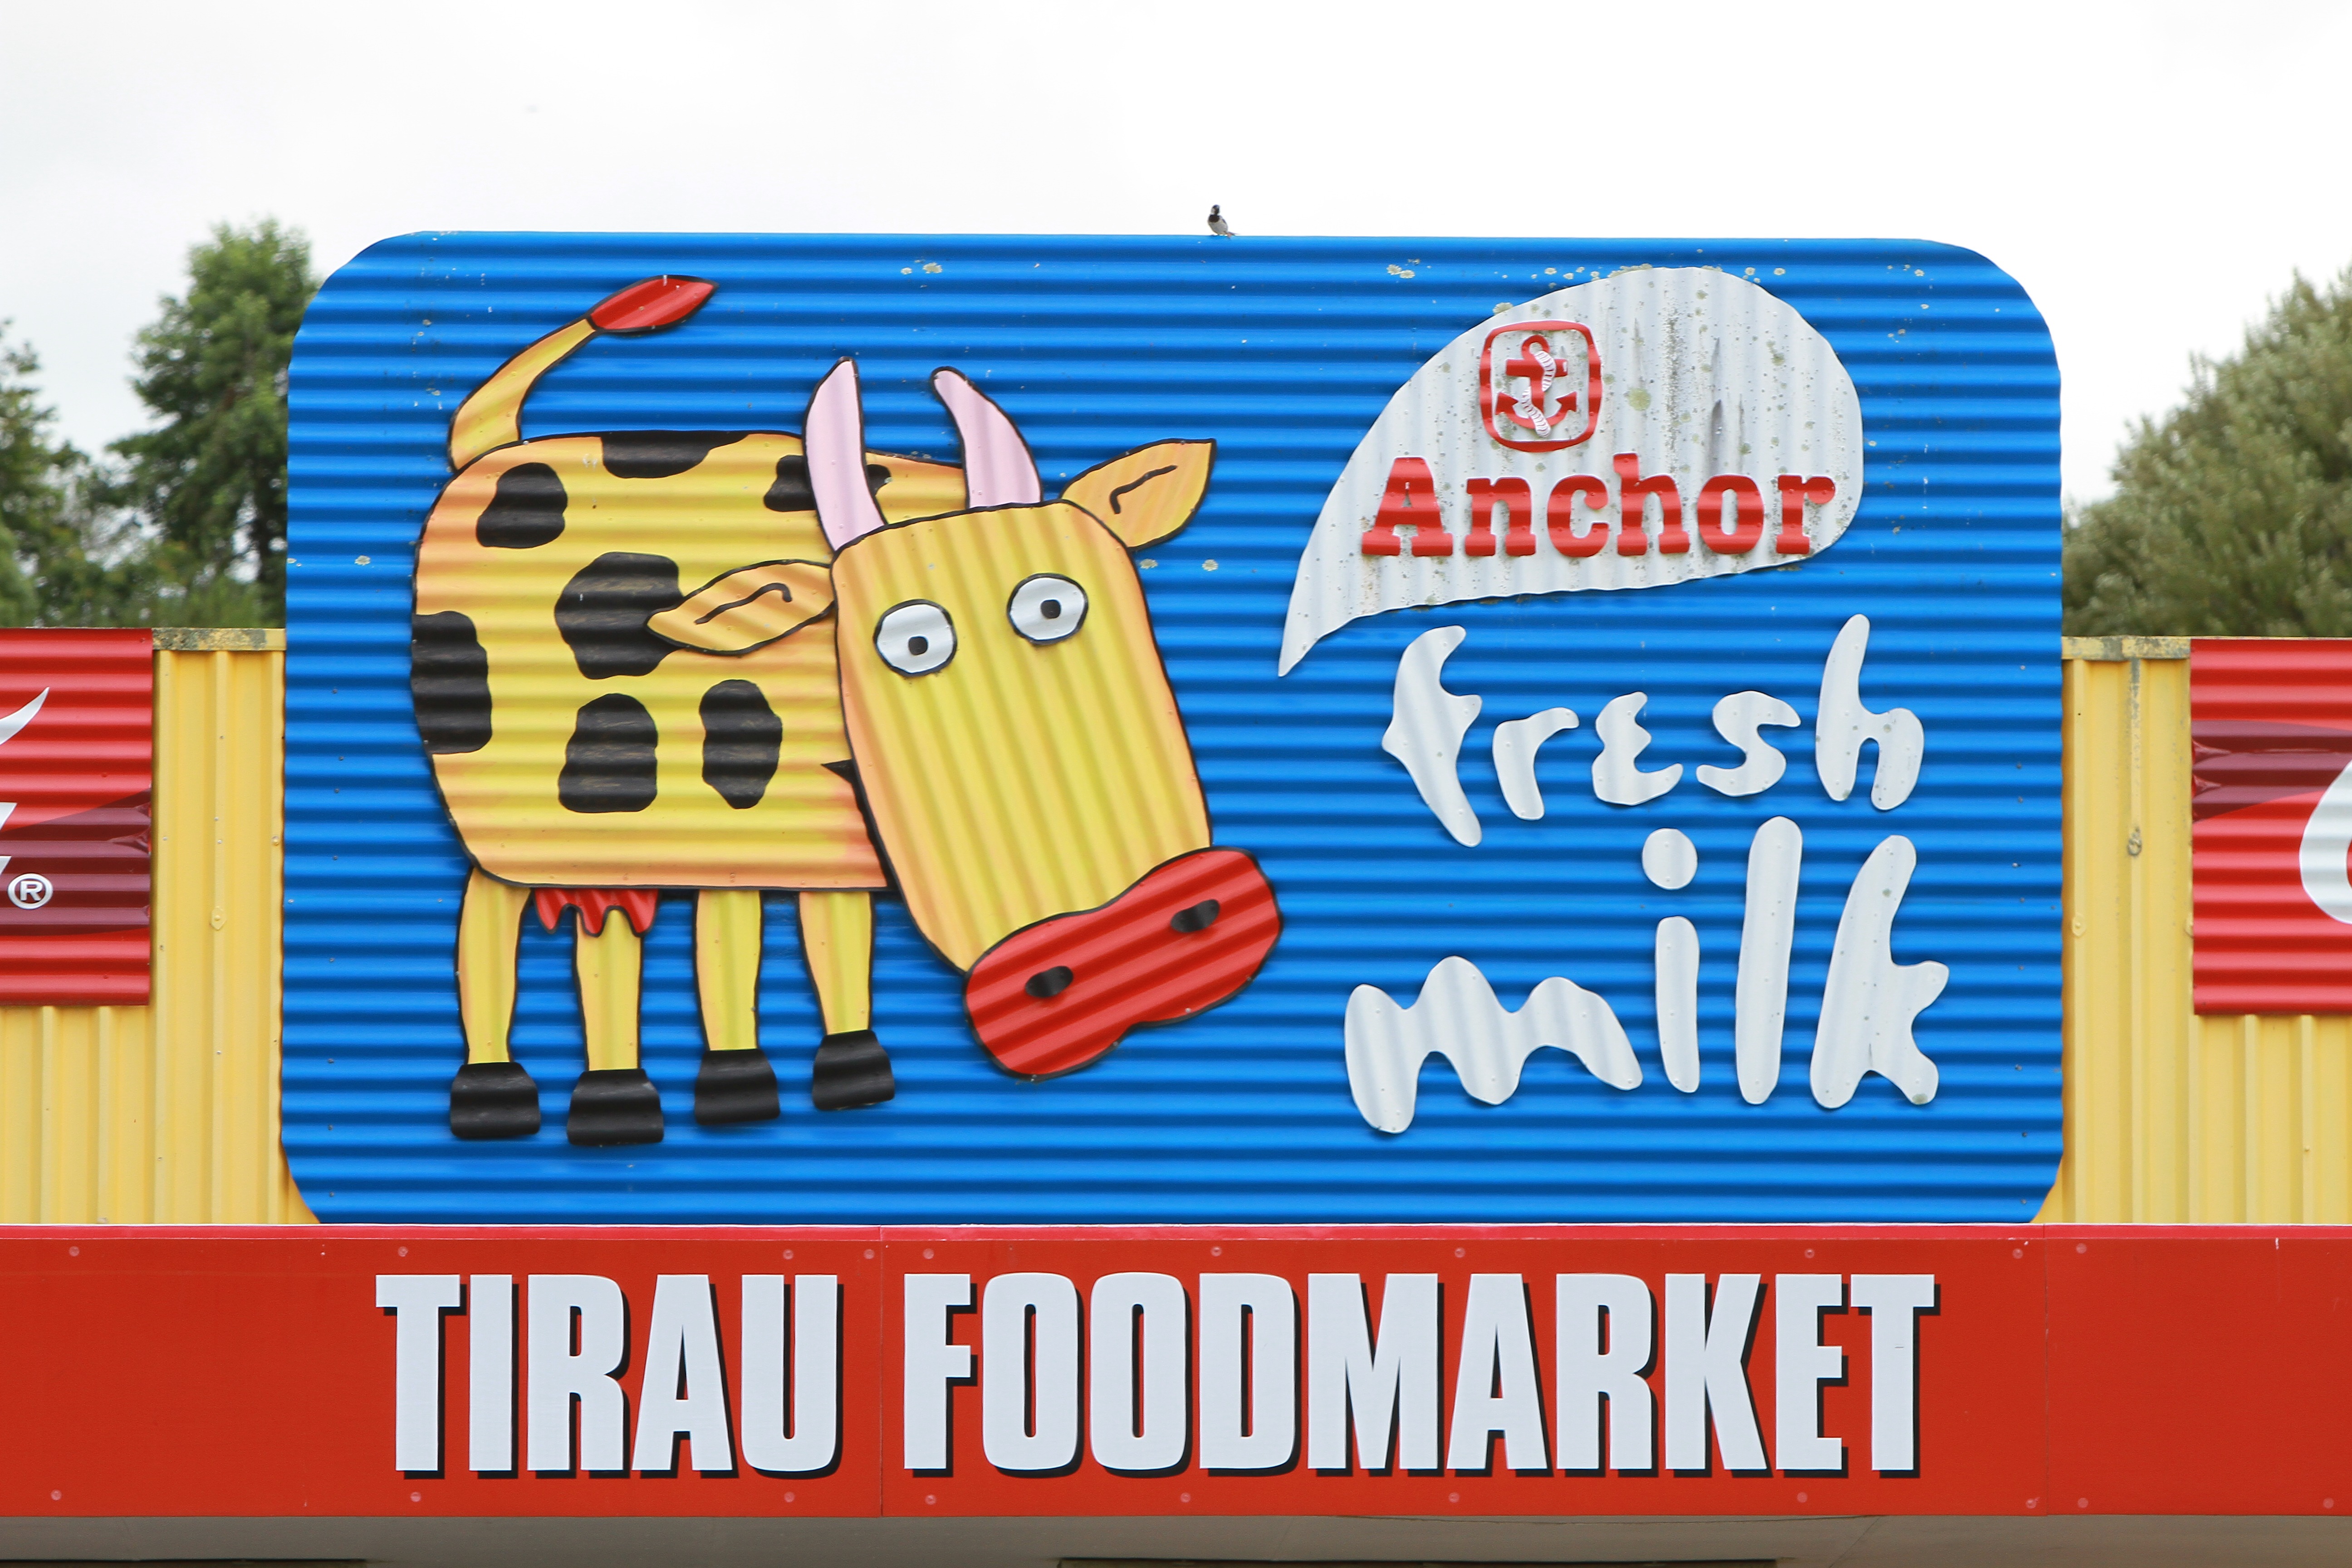
advertising, sign, metal, corrugated, signage, toy, painting, art, illustration, new zealand, wavy, tirau